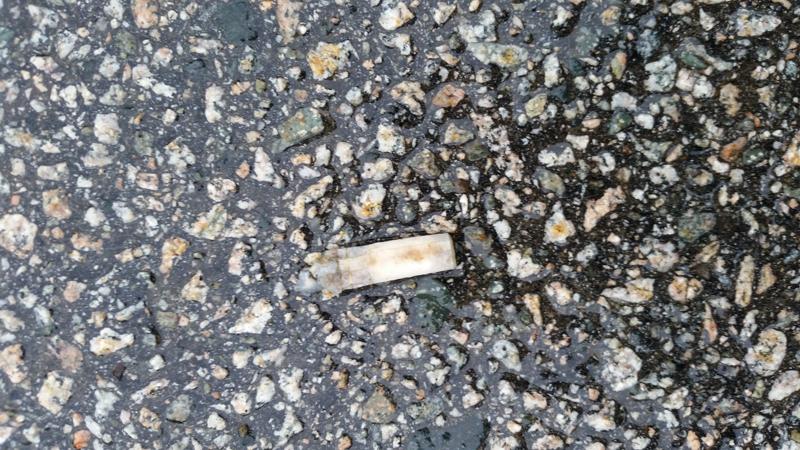
Waste category: trash